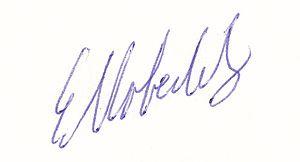
Erhard Beppo Hofeditz, né le 7 décembre 1953 à Wolfhagen, est un ancien footballeur et entraîneur allemand.